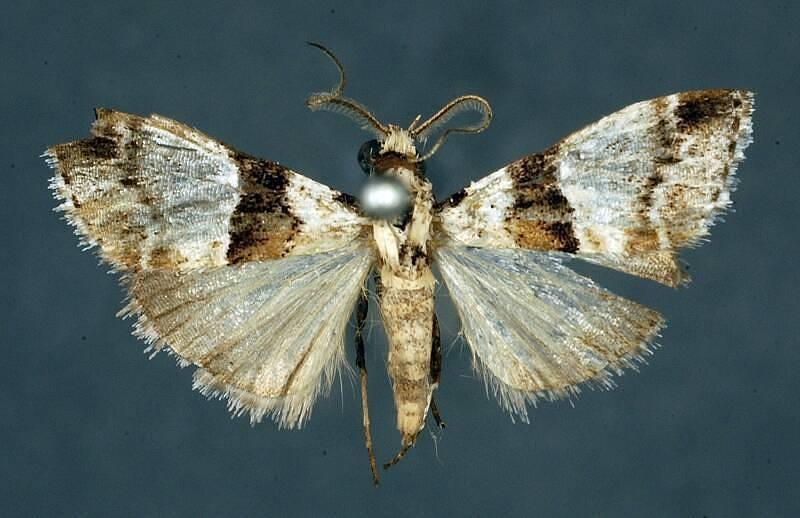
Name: Tioga juanalis
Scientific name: Tioga juanalis Schaus
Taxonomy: Animalia, Arthropoda, Insecta, Lepidoptera, Pyralidae
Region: [Not Stated]
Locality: St. Jean du Maroni, French Guiana, France